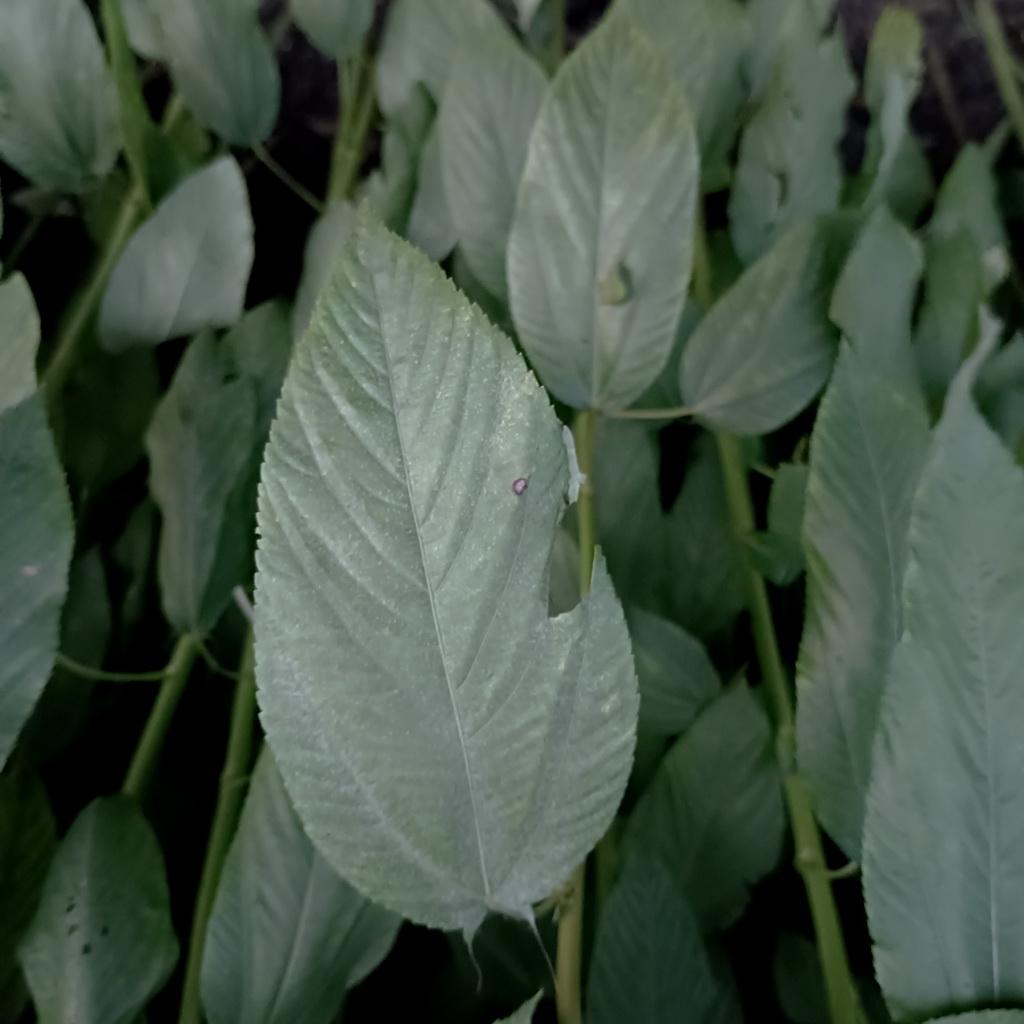
Label: Holed